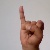
The image shows a hand gesture representing the letter 'I' in Indian Sign Language.